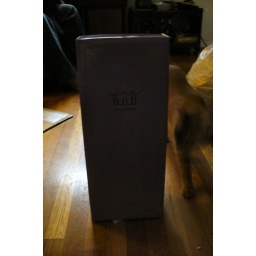
The box.. on its end. Sorry for the darkness, bright window in the background not making table lamp useful. :P